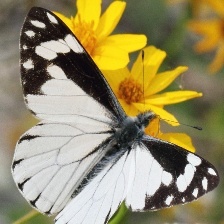
Species: PINE WHITE
Butterfly family (ImageNet category): cabbage_butterfly